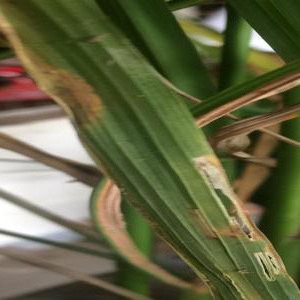
Disease: Bacterialblight